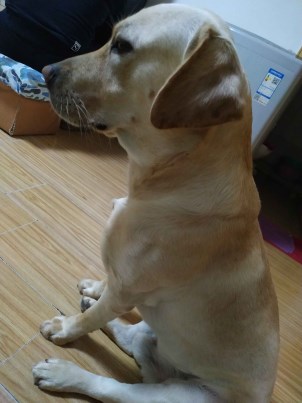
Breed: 3580-n000122-Labrador_retriever